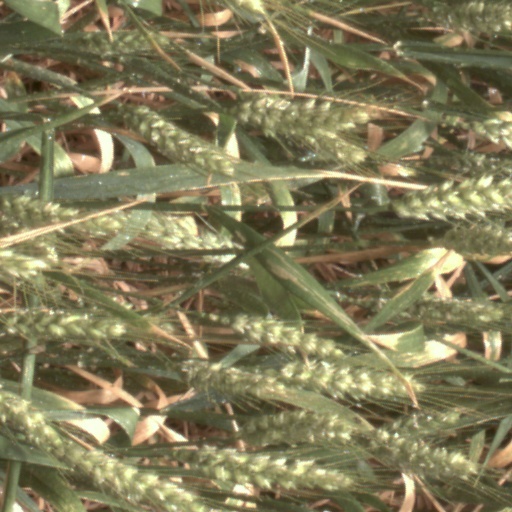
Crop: wheat